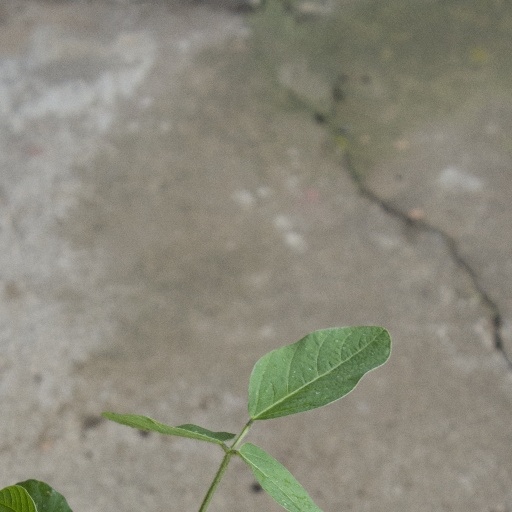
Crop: soybean